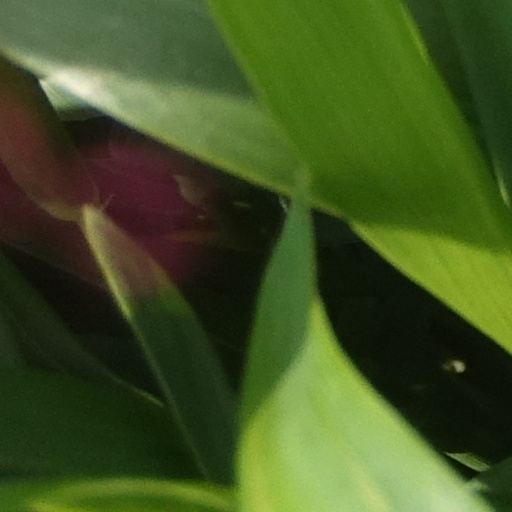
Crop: wheat